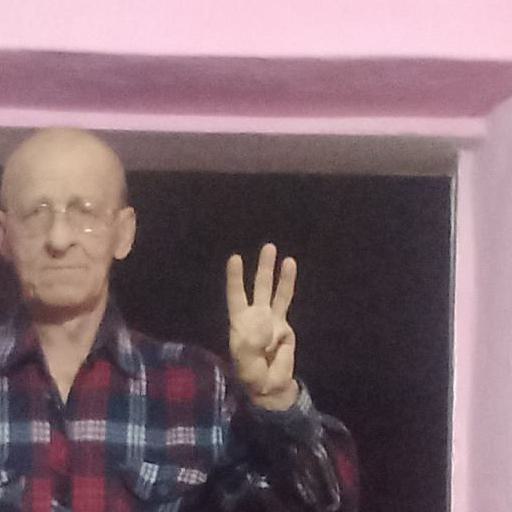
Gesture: three